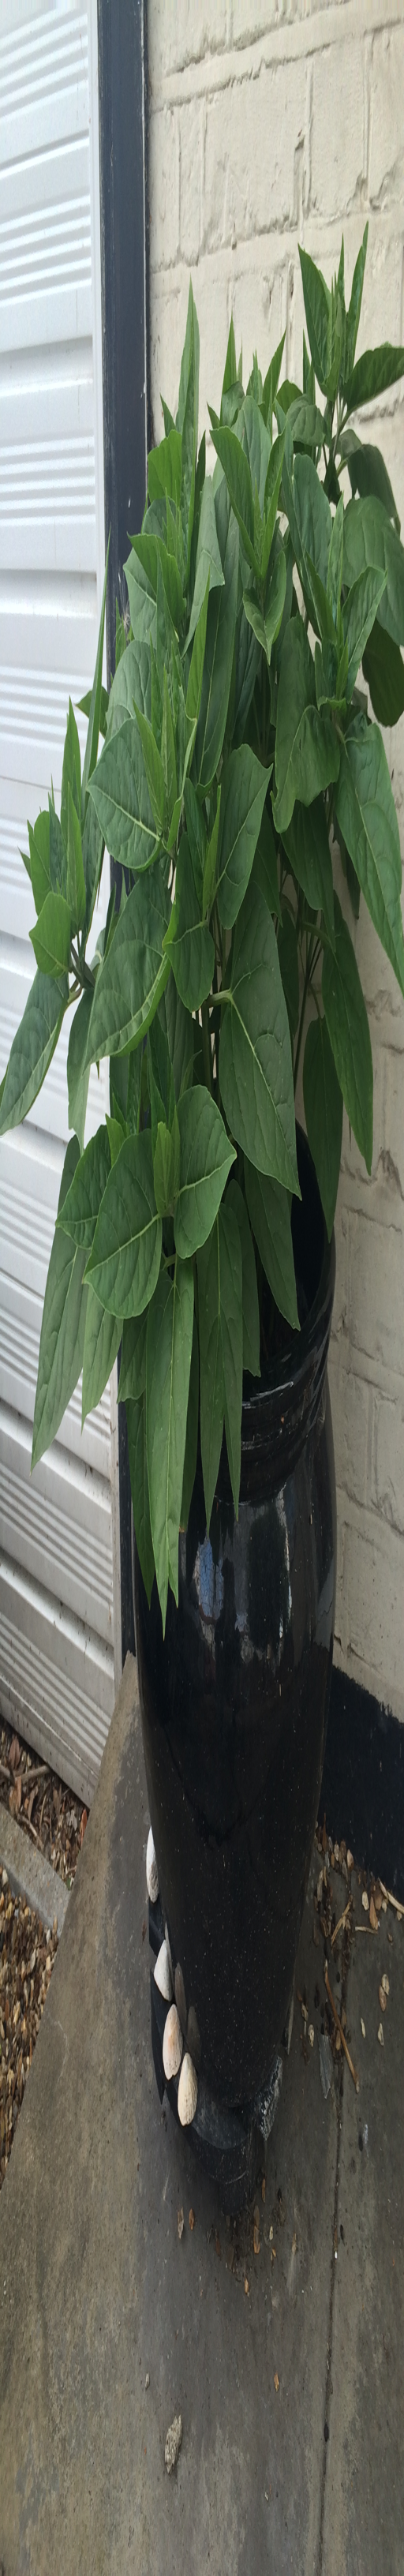
a city with no flowers .